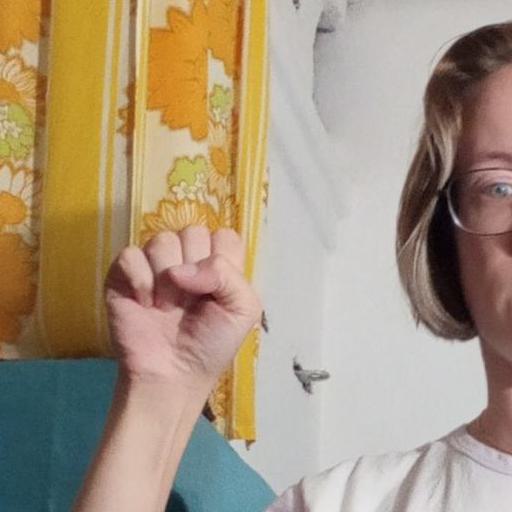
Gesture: fist